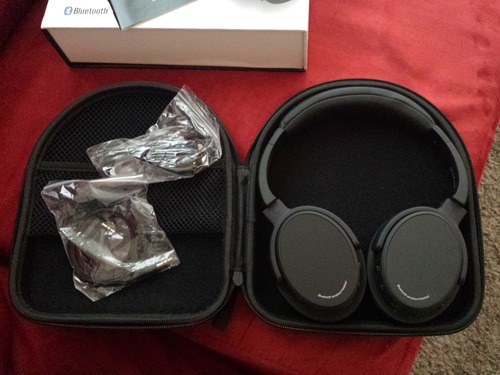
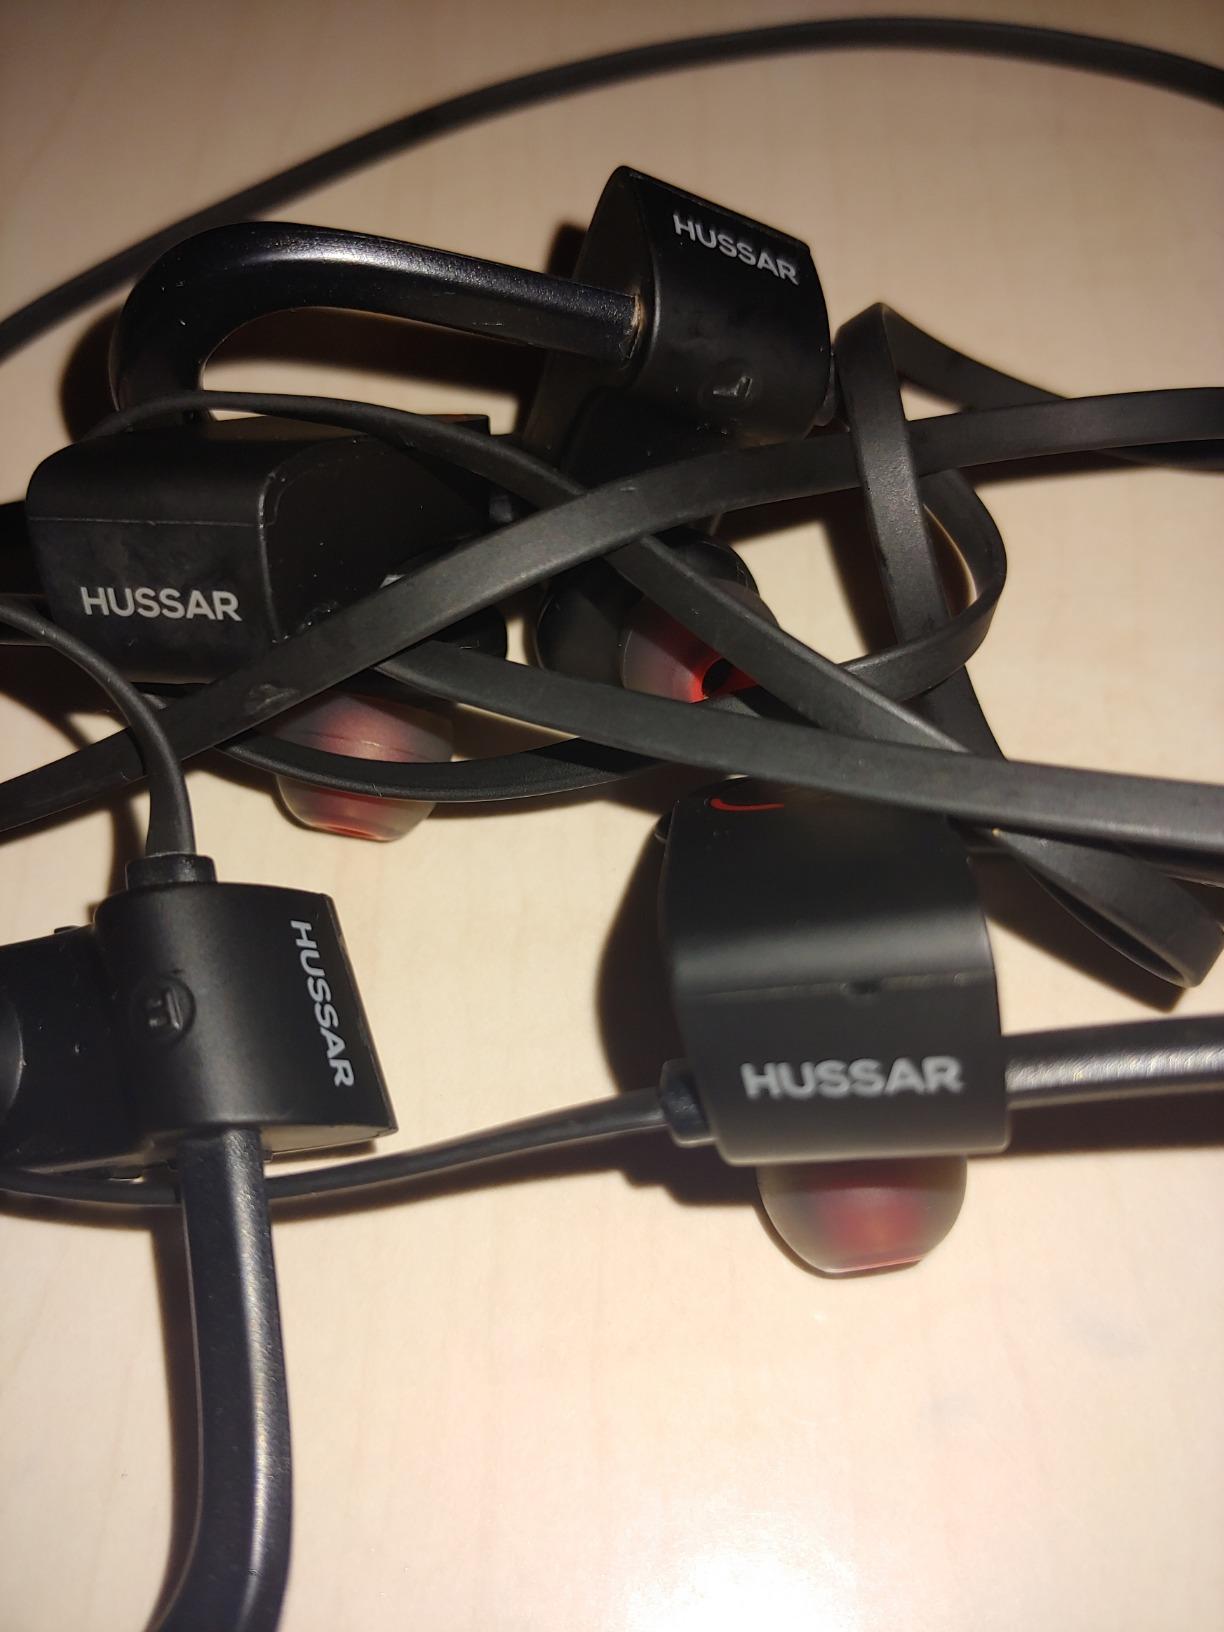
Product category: headphones
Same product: no